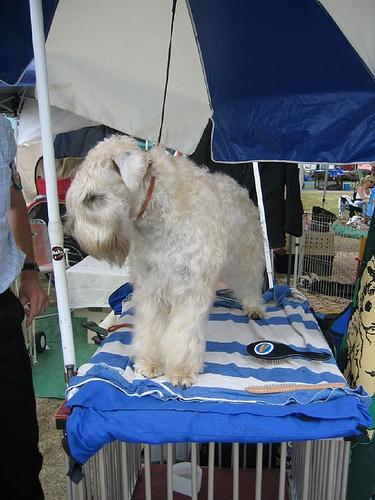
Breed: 211-n000058-Sealyham_terrier